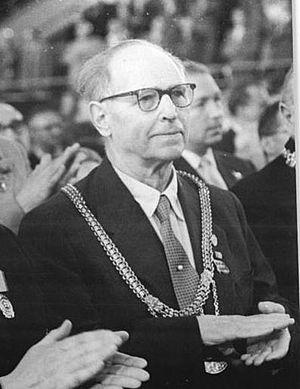
Max Volmer, né le 3 mai 1885 à Hilden, dans l'Empire allemand, et mort le 3 juin 1965 à Potsdam, fut un physico-chimiste allemand qui contribua de façon décisive à la formalisation de la cinétique électrochimique.